Kaspar K. Kubli

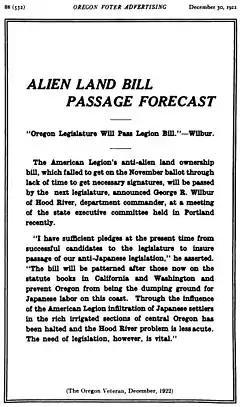
This ad from "Oregon Voter" magazine promises passage of an American Legion-sponsored "anti-alien land ownership bill" in the forthcoming 1923 legislature. The legislation is unabashedly touted as being "anti-Japanese" and patterned upon similar laws in the states of California and Washington.

During the early 1920s, Kubli joined the resurgent Ku Klux Klan (KKK), an organization which briefly achieved a mass presence in the United States. The Klan expanded rapidly in Oregon in 1921, marching in white-hooded uniforms at the state fairgrounds in Salem on November 11 for Armistice Day. Klan members were elected to city office in Astoria, Tillamook, and Eugene and staunchly backed State Senator Charles Hill in an insurgent campaign to defeat incumbent Governor Ben Olcott in his bid for re-election in 1922. Although Olcott emerged victorious in the primary election, the Klan threw its organizational support behind Democrat Walter M. Pierce in the November general election, and managed to defeat Olcott in the November 1922 general election despite a 2-to-1 Republican advantage in voter registration in the state.